Jake Gordon

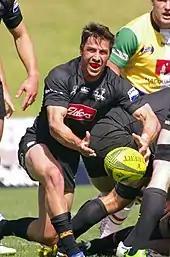
Gordon playing for the New South Wales Country Eagles.

In 2017, Gordon remained as a member of the Waratahs extended playing squad. With injury to Nick Phipps in the early part of the 2017 Super Rugby season, Gordon found himself on the bench ahead of the Round 2 clash against the Lions and replaced Matt Lucas on the 60th minute to make his Super Rugby debut. In Round 4, he scored his first Super Rugby try in just his second appearance for his franchise. He earned his first start the following week against the Melbourne Rebels.